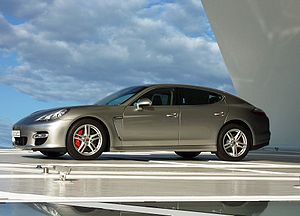
Porsche Panamera / Koncept og beskrivelse
Porsche Panamera foran det nye Porsche Museum
Porsche Panamera er en luksuriøs firedørs sedan.